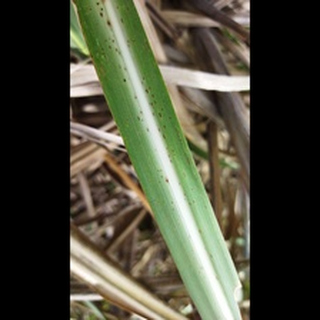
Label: sugarcane_rust